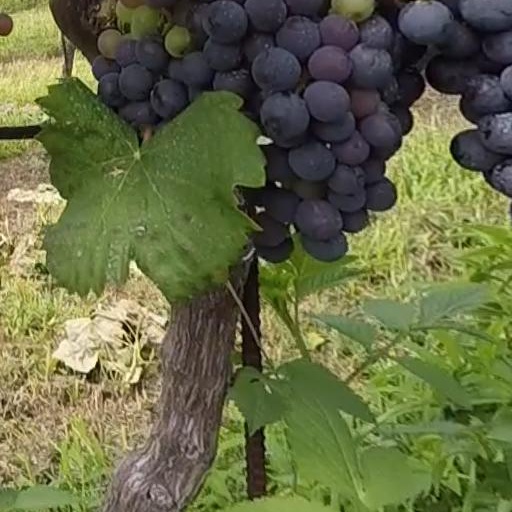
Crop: grape